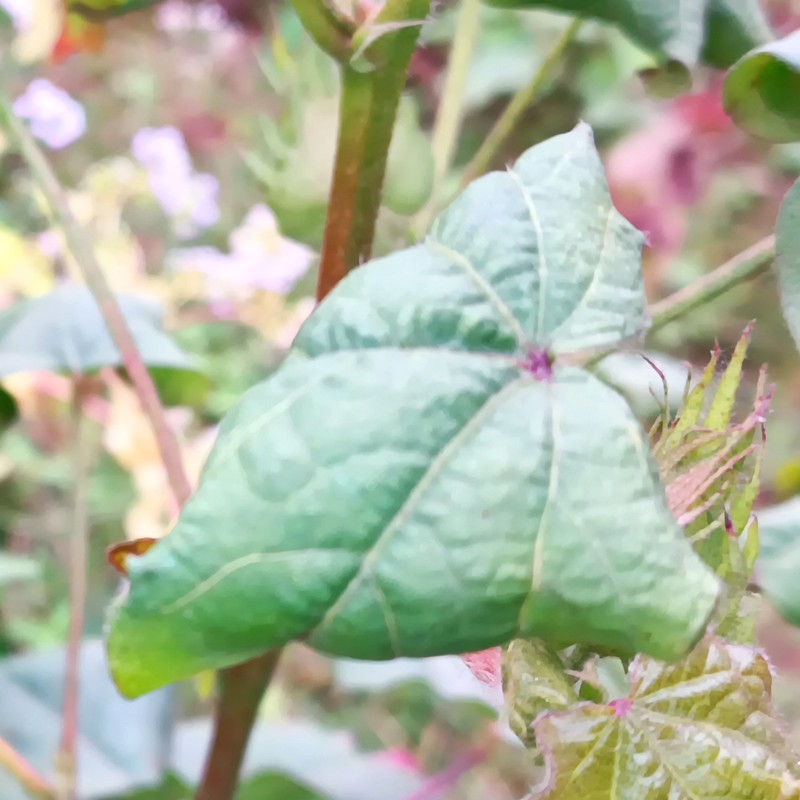
Label: Curl Virus